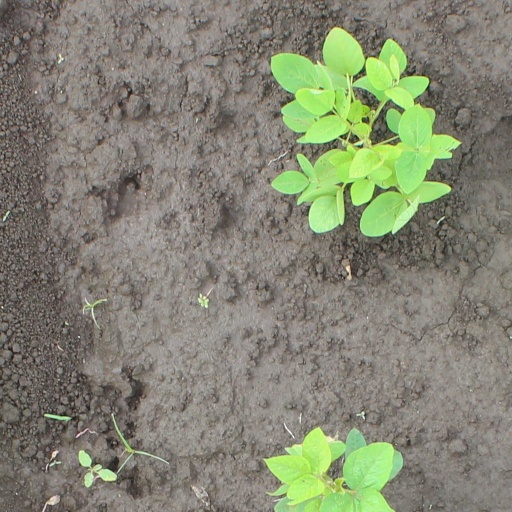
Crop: soybean